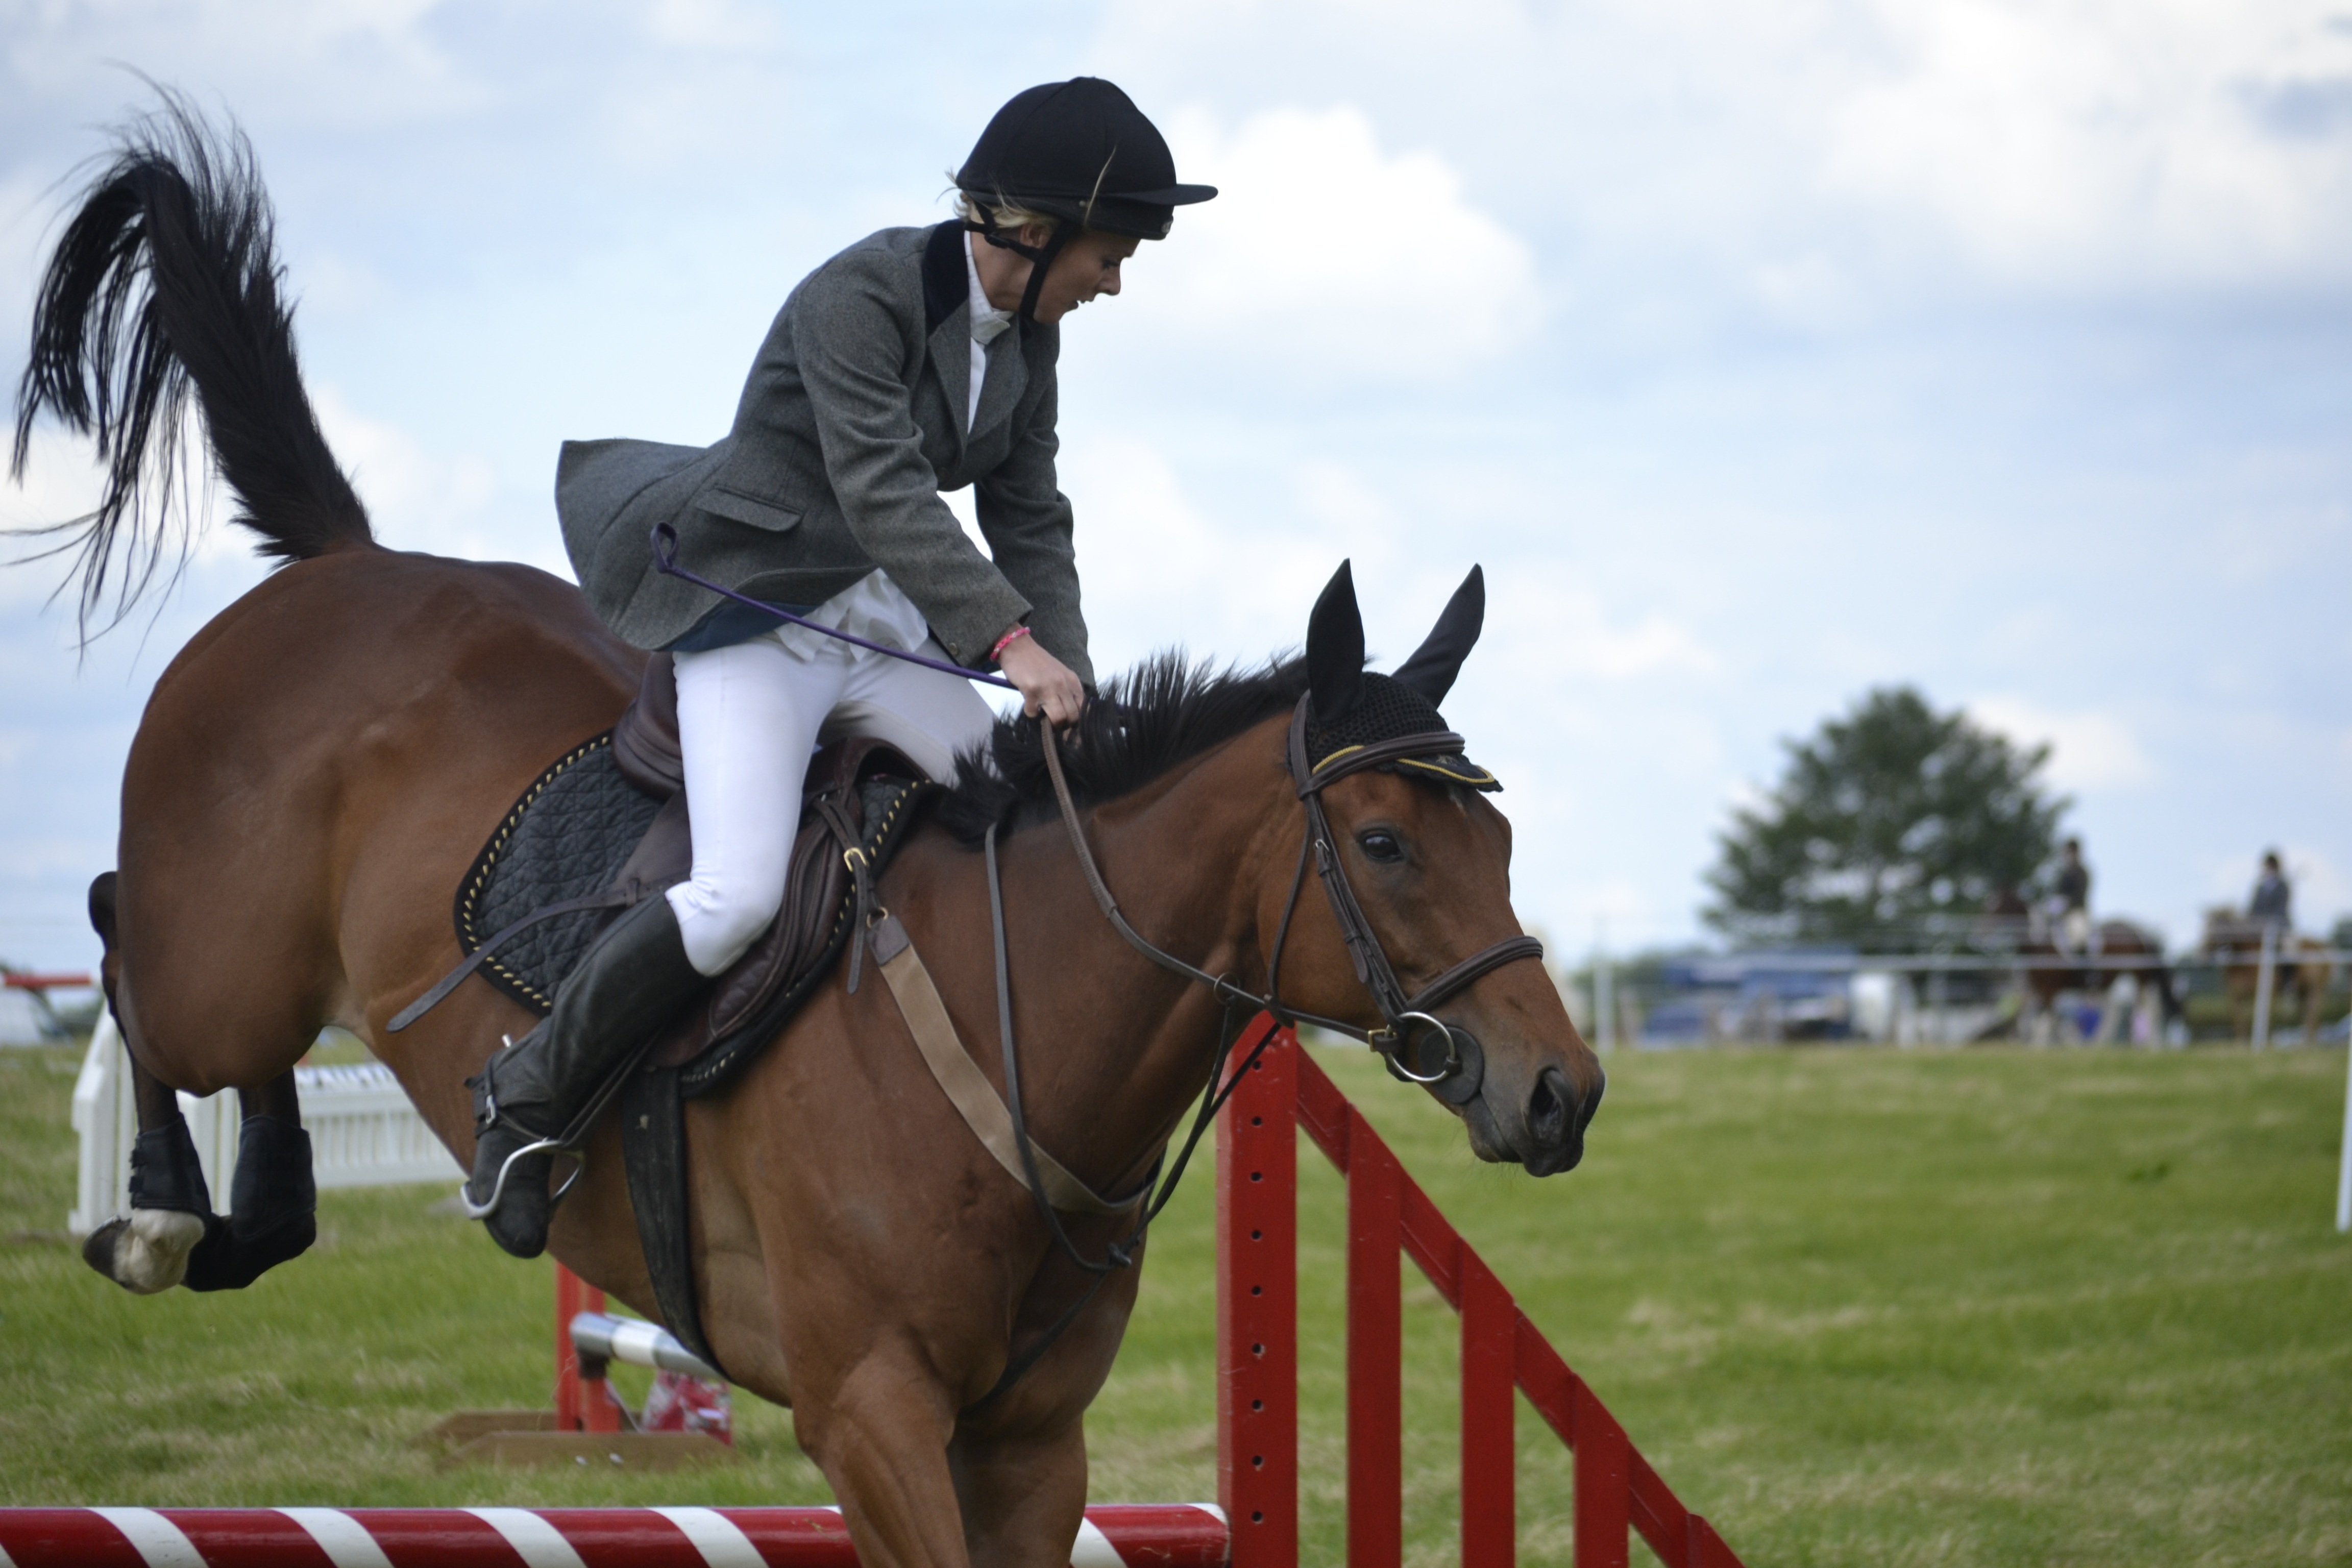
person, fence, recreation, jumping, rider, show, horse, action, stallion, competition, sports, mare, jockey, event, obstacle, mahogany, equestrianism, equitation, physical exercise, eventing, show jumping, outdoor recreation, horse jumping, horse like mammal, human action, animal sports, english riding, equestrian sport, hunt seat, endurance riding, animal training